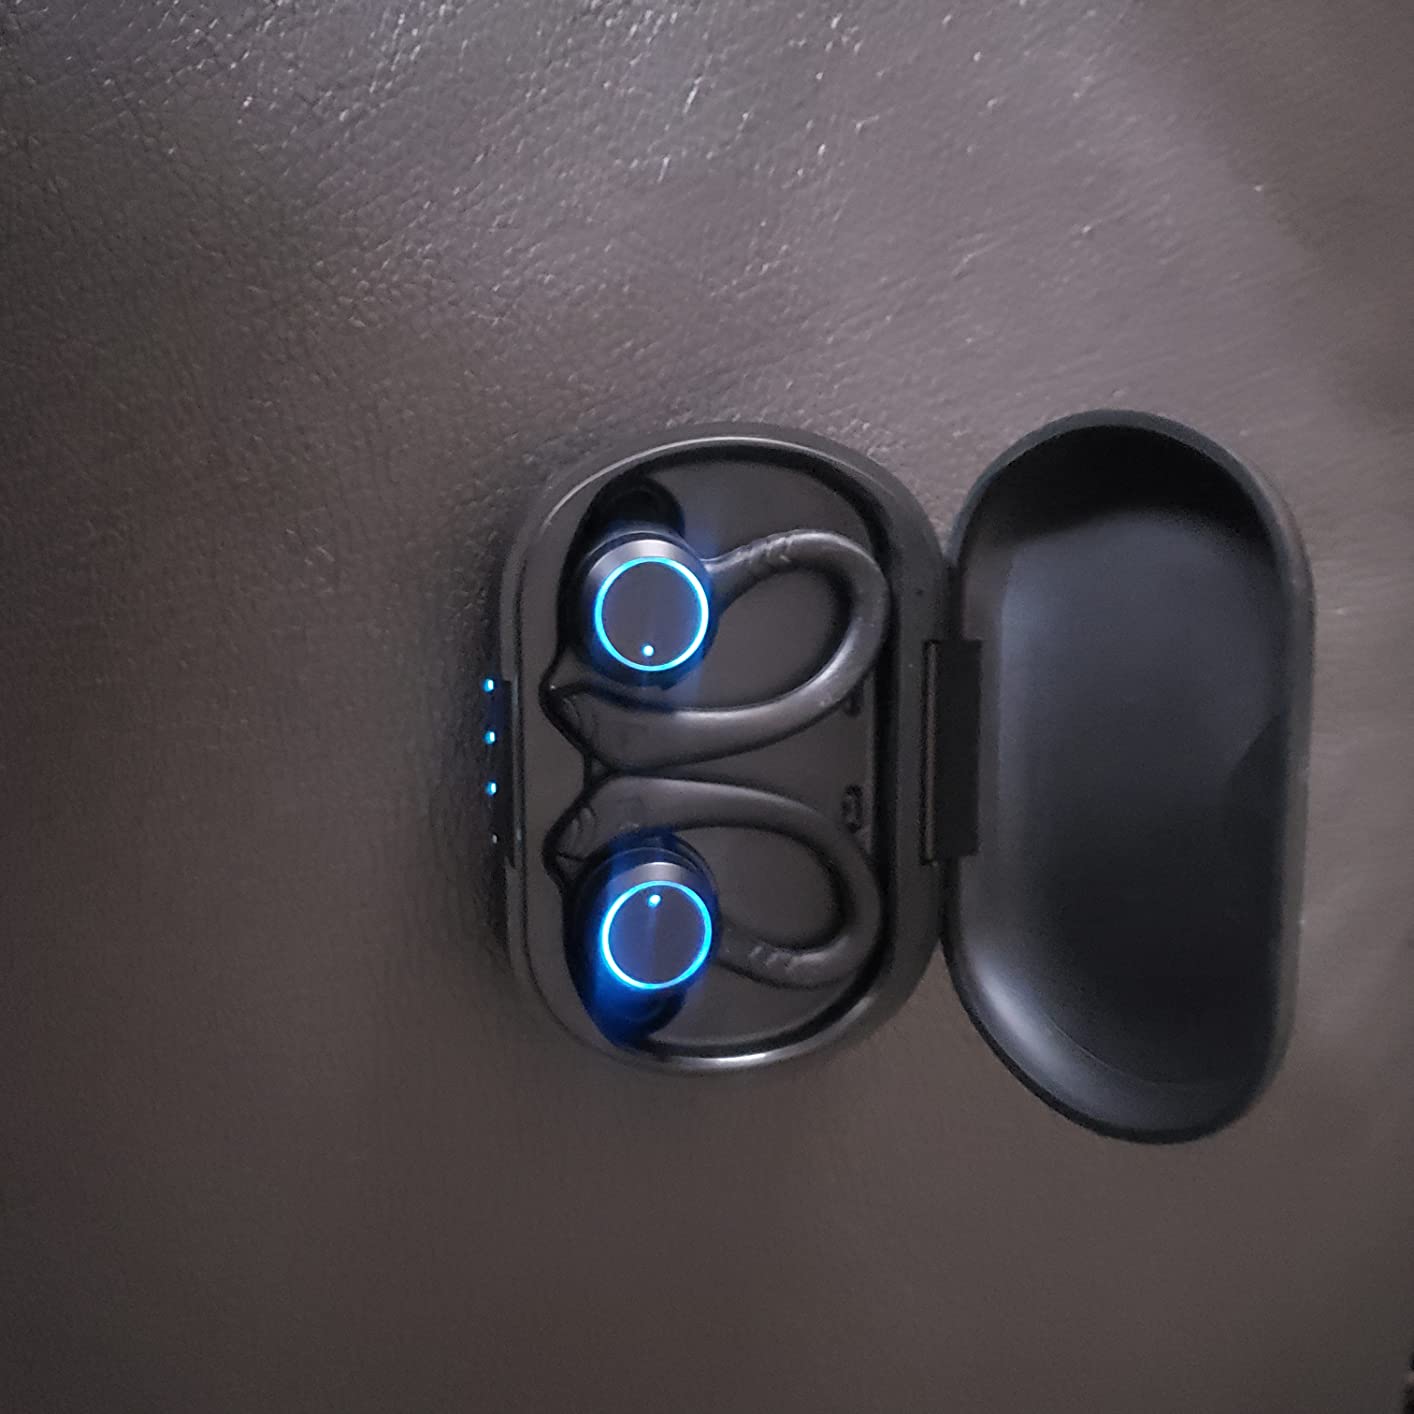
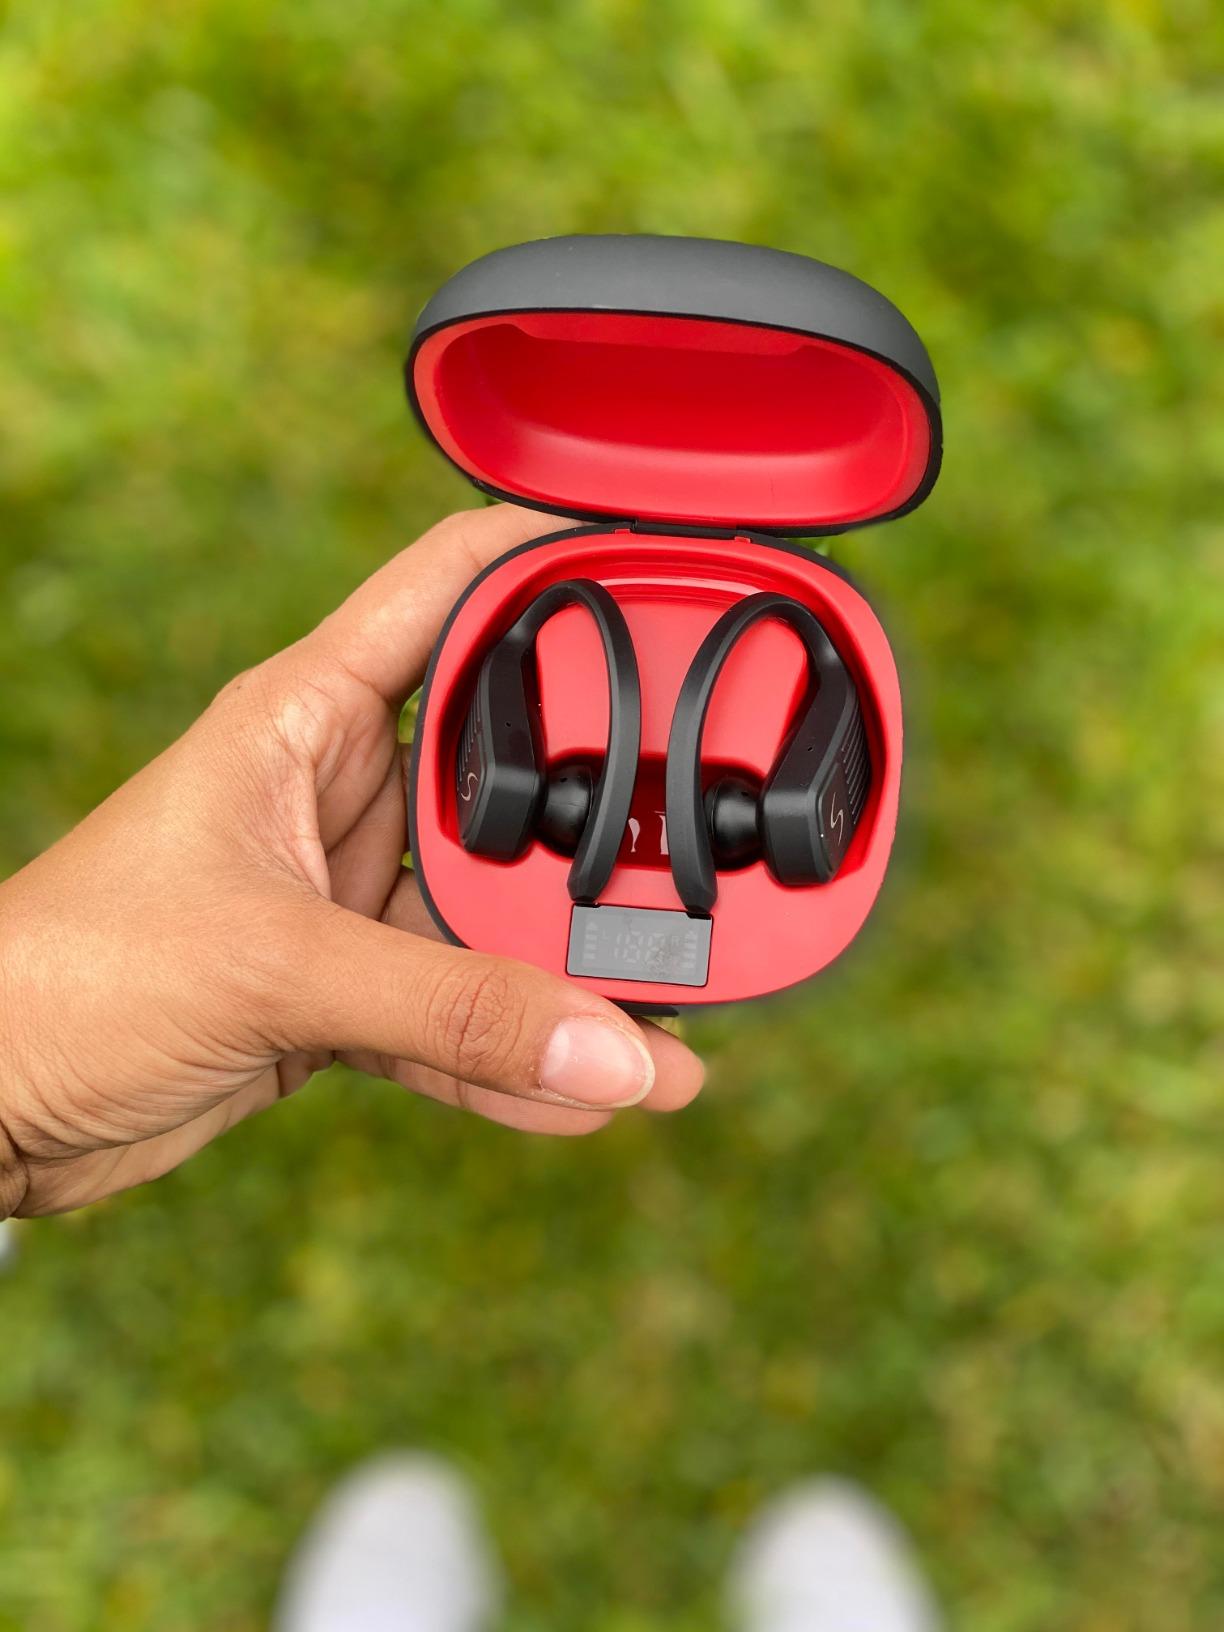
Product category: earbuds
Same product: no